Poplar Hill (Blaine, Tennessee)

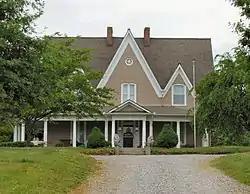

Poplar Hill is a historic house in Blaine, Tennessee, United States. It was built in 1830 for Cynthia Lea, Major Lea's daughter. Lea grew up at Richland, and she moved into Poplar Hill as soon as she married Elihu Milliken, a Baptist minister. It was later purchased by Willis Idol, a physician.